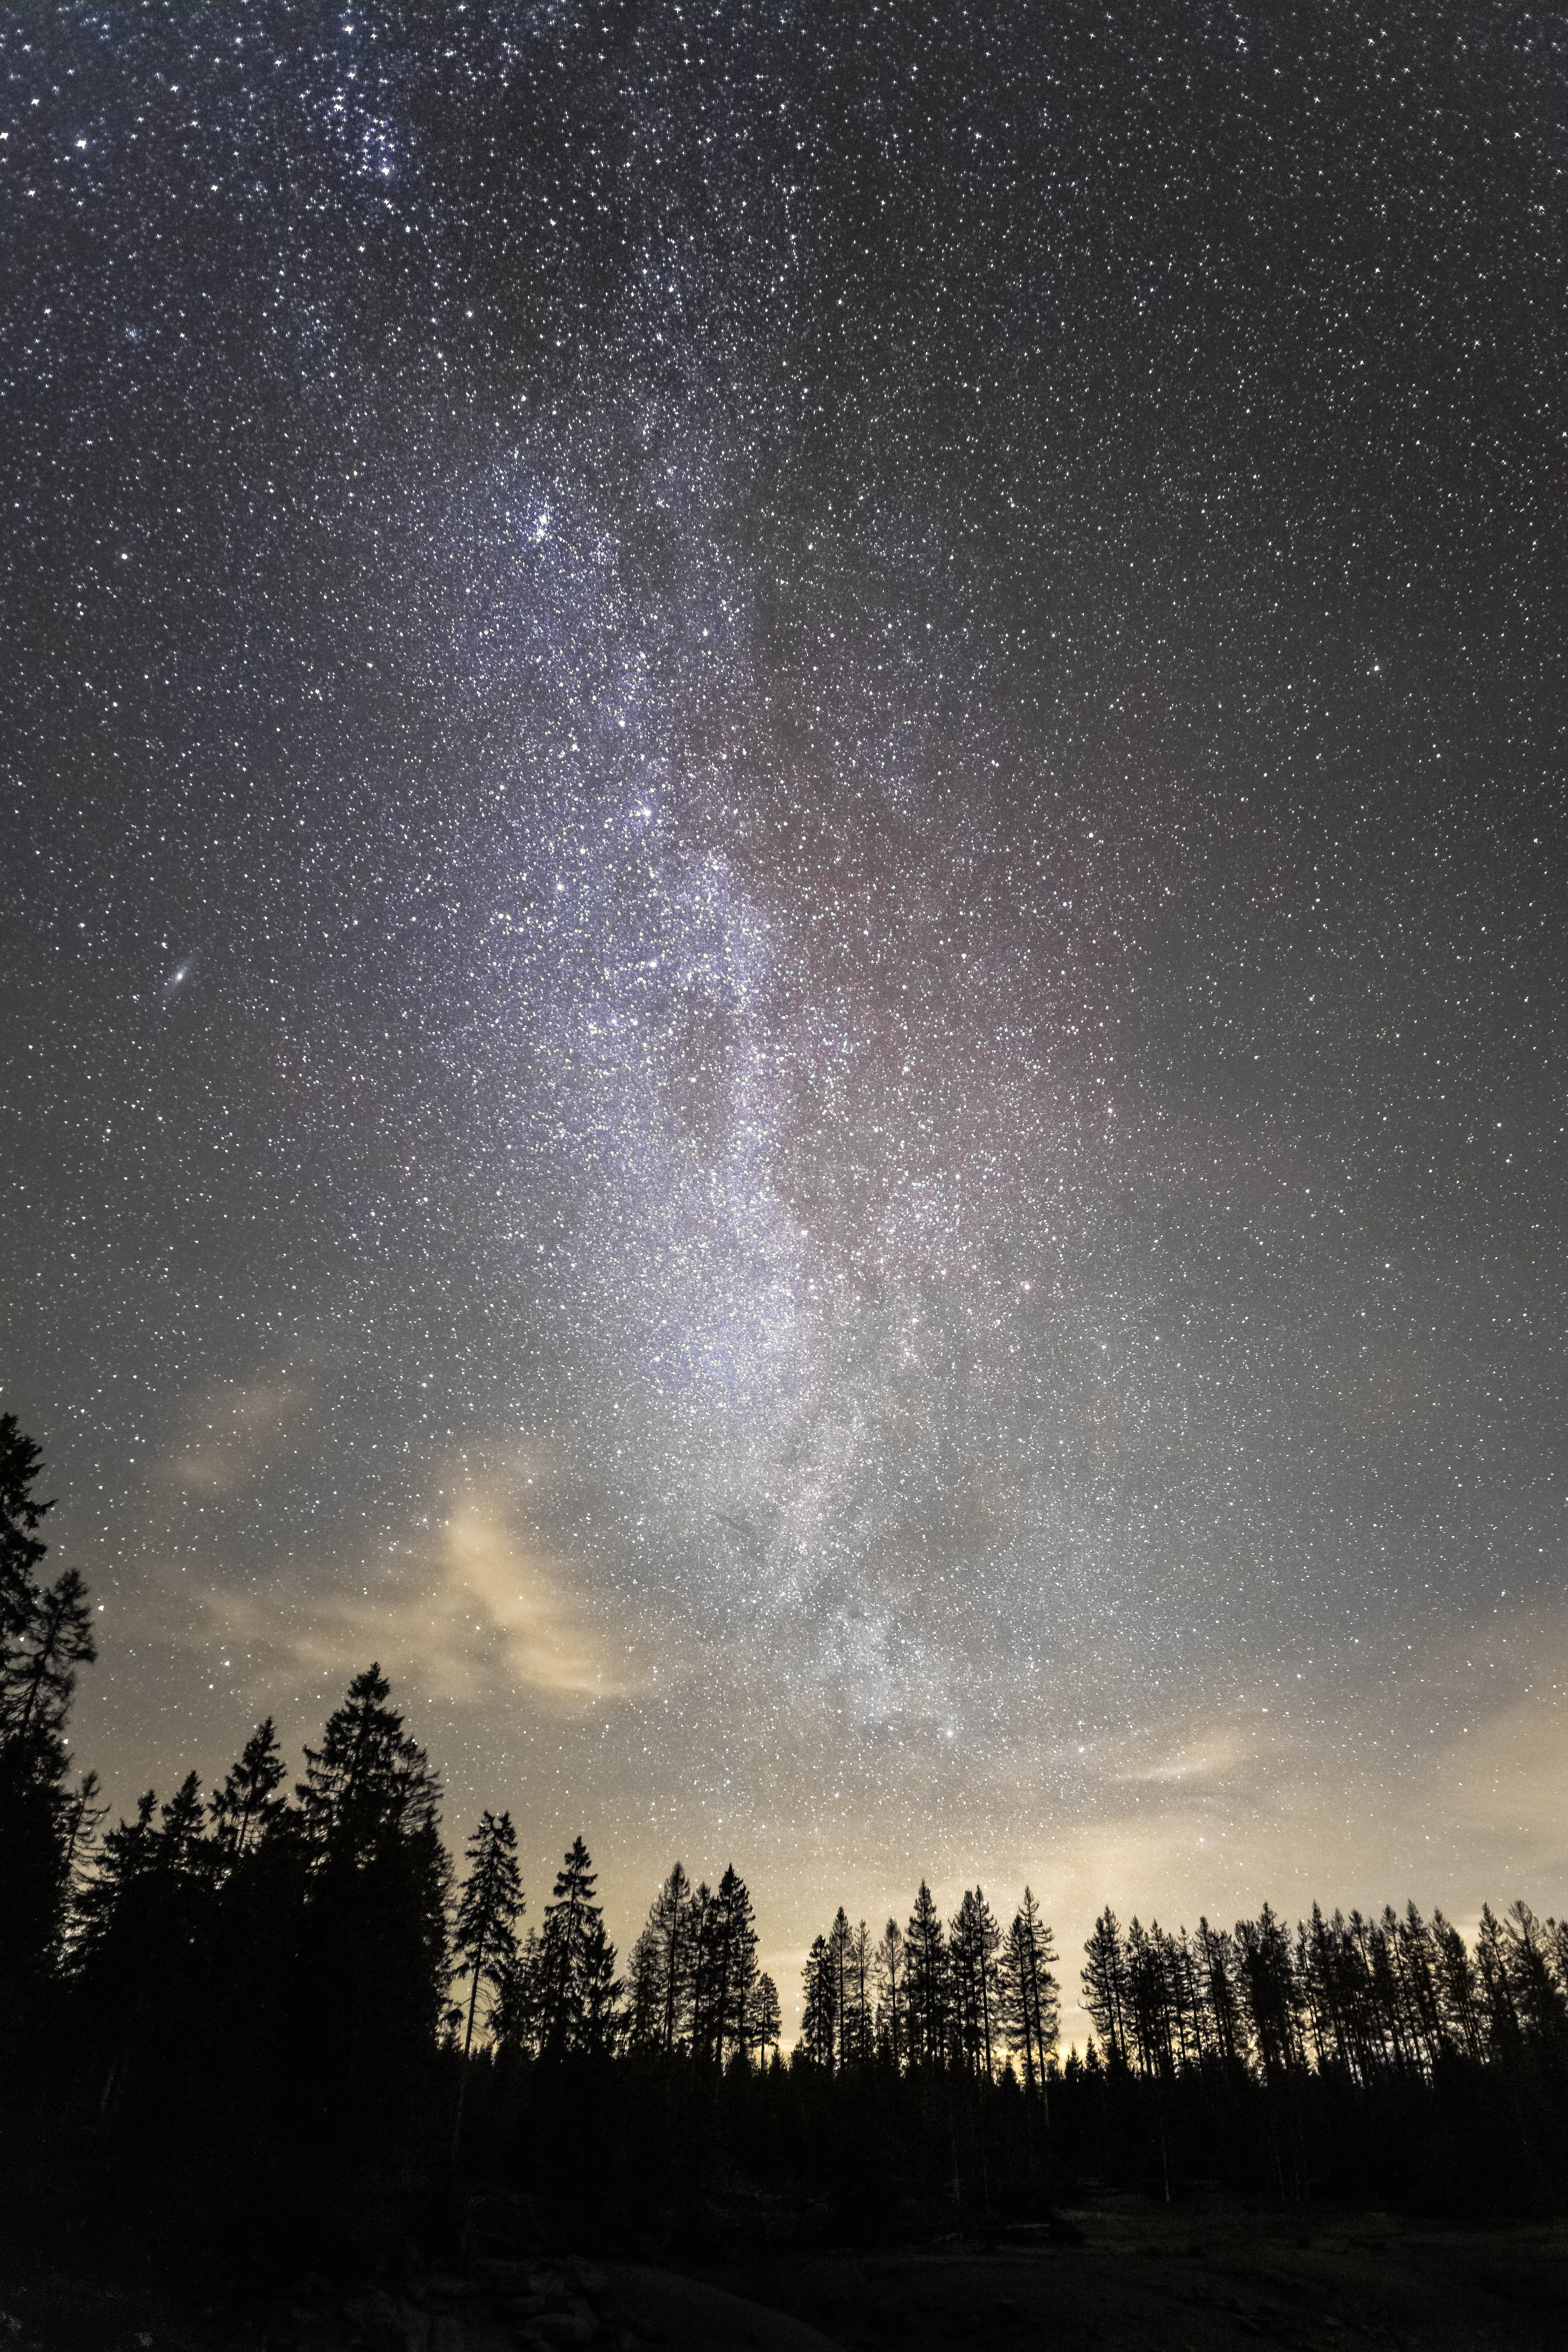
sky, nature, atmospheric phenomenon, cloud, atmosphere, tree, night, natural landscape, astronomical object, horizon, morning, astronomy, darkness, space, star, woody plant, landscape, evening, universe, photography, dusk, meteorological phenomenon, forest, black and white, road, midnight, galaxy, science